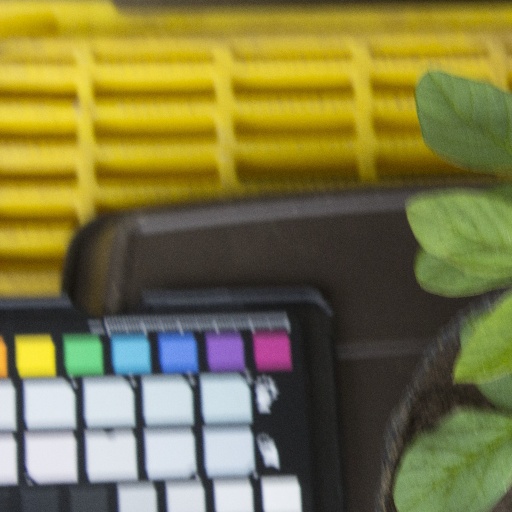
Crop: soybean